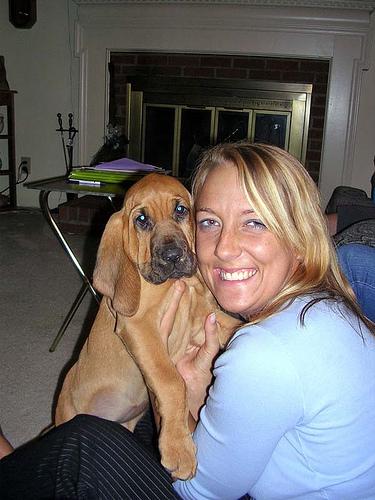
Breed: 207-n000044-bloodhound